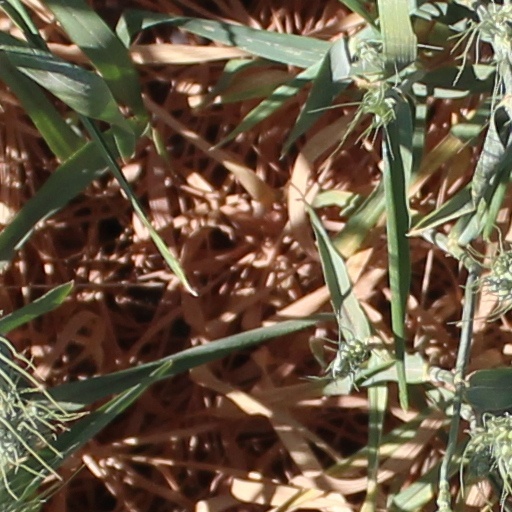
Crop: wheat